Ukrainian Museum of Canada

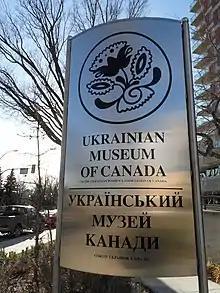
Ukrainian Museum of Canada, Saskatoon

The Ukrainian Museum of Canada is a network of museums across Canada that promote Ukrainian cultural life, with a particular focus on experiences of the Canadian Ukrainian diaspora.